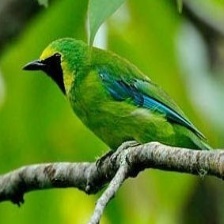
Species: BORNEAN LEAFBIRD
Scientific name: CHLOROPSIS KINABALUENSIS